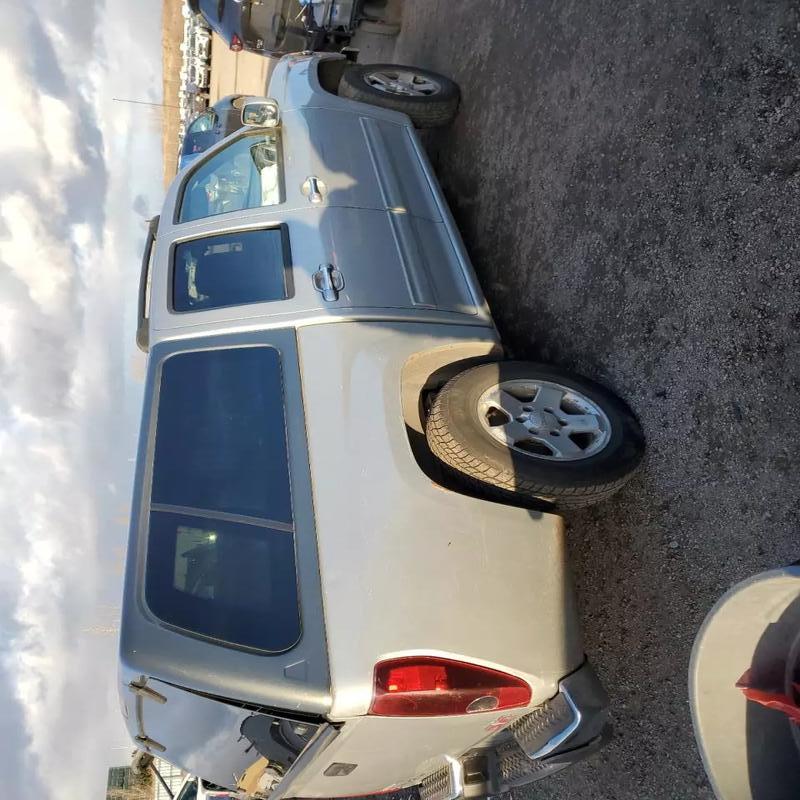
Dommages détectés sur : aile arrière droite, pare-choc arrière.
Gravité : mineur